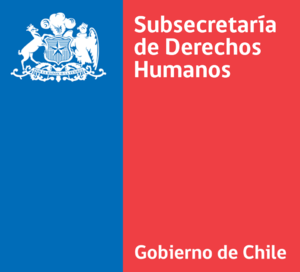
Logo institutionnel du Département Droits de l'Homme.